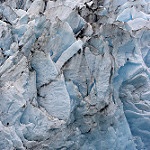
Scene: Outdoor